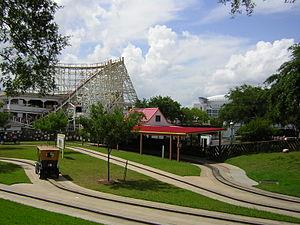
Six Flags Over Texas est un parc d'attractions de la société Six Flags, situé à Arlington au Texas. Le parc se trouve à l'est de Fort Worth et à 24 km à l'ouest de Dallas. C'est le premier parc de la chaîne Six Flags.